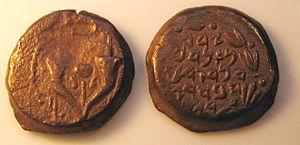
L’histoire de la Palestine retrace les événements de cette région historique et géographique du Proche-Orient située entre la mer Méditerranée et le désert à l'est du Jourdain et au nord du Sinaï.